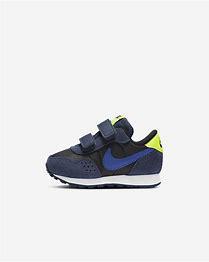
Brand: Nike
Model: MD Valiant